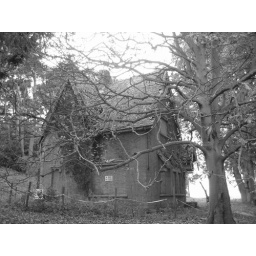
Really scary house in a forest